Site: brandenburg
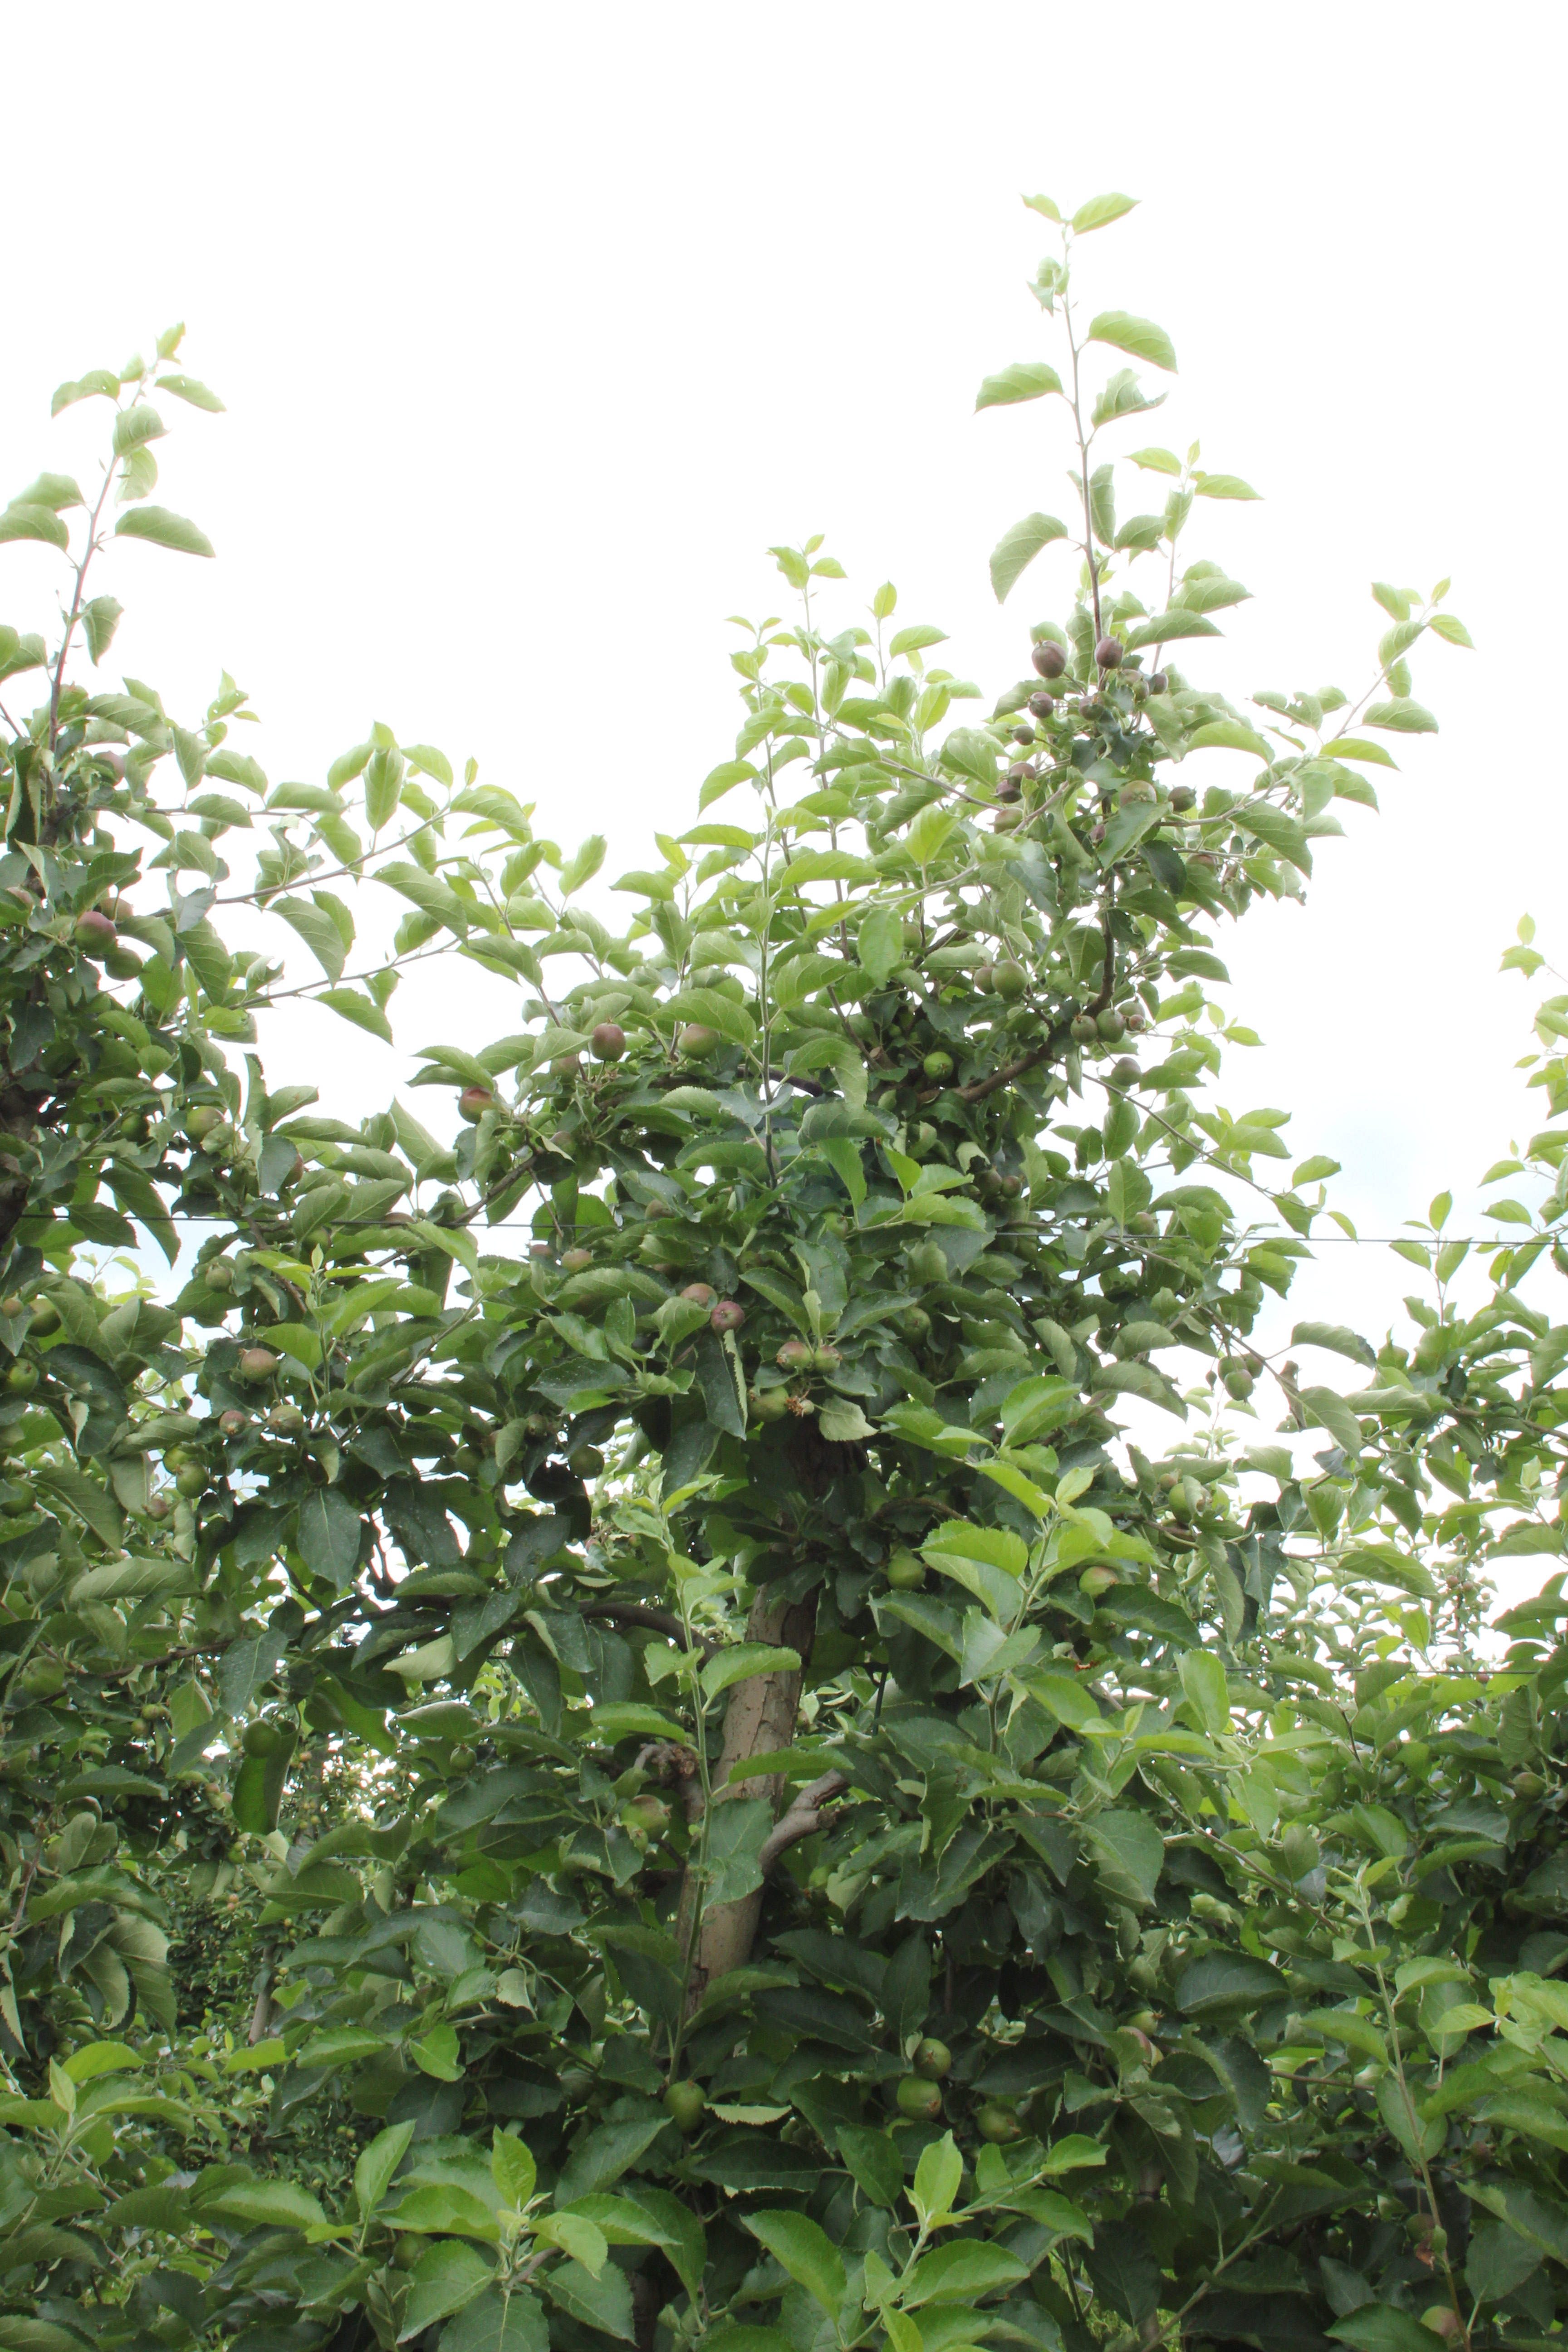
Growth stage (BBCH 73): Development of fruit